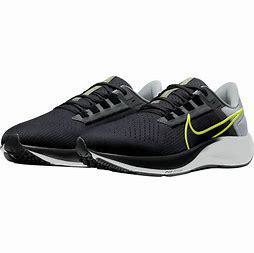
Brand: Nike
Model: College Air Zoom Pegasus 38